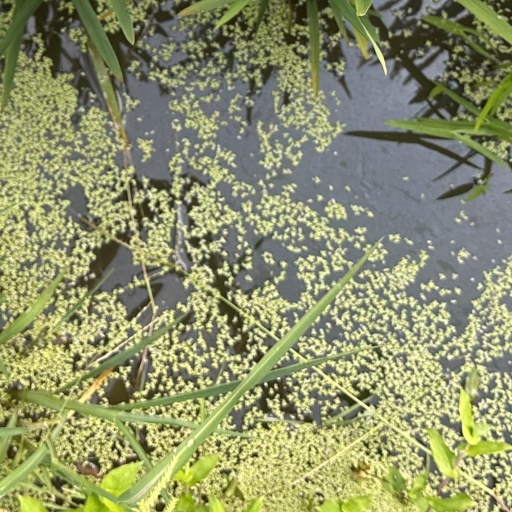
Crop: rice